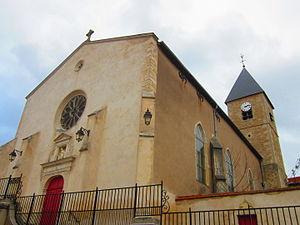
Malzeville eglise st martin
Malzéville est une commune française située dans le département de Meurthe-et-Moselle, en région Grand Est, anciennement en Lorraine. C'est l'une des vingt communes de la Communauté urbaine du Grand Nancy.